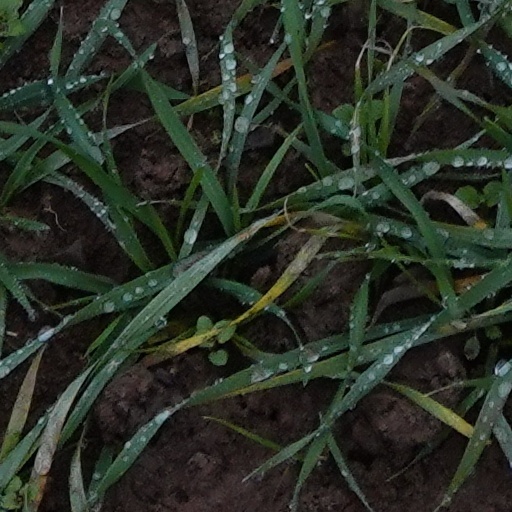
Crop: wheat